Juren

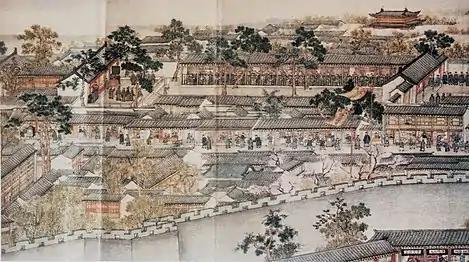
Civil examination hall in Qing dynasty.

The term "juren" was first used in the Han Dynasty to refer to individuals at the provincial level who were recommended for civil service. Those who were recommended for civil service were required to pass a central government examination before they were awarded an official title.